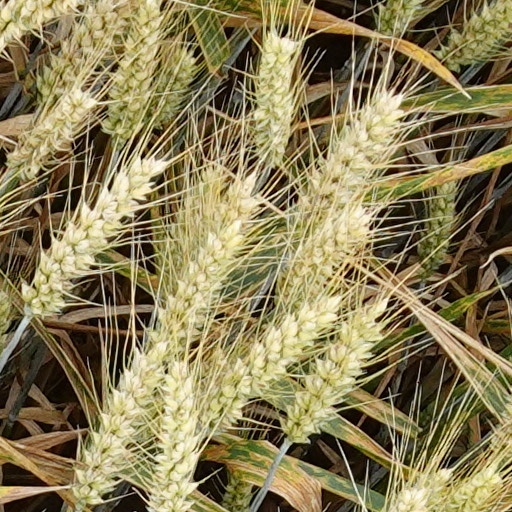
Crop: wheat